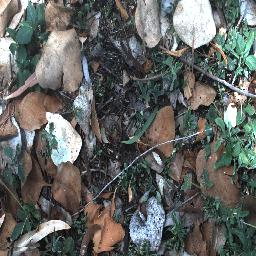
Label: negative